Chiril Gaburici

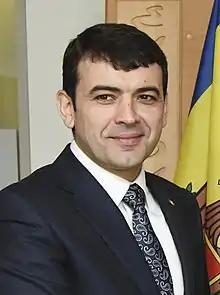
Gaburici in 2015

Chiril Gaburici (born 23 November 1976) is a Moldovan businessman and former Prime Minister of Moldova.